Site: brandenburg
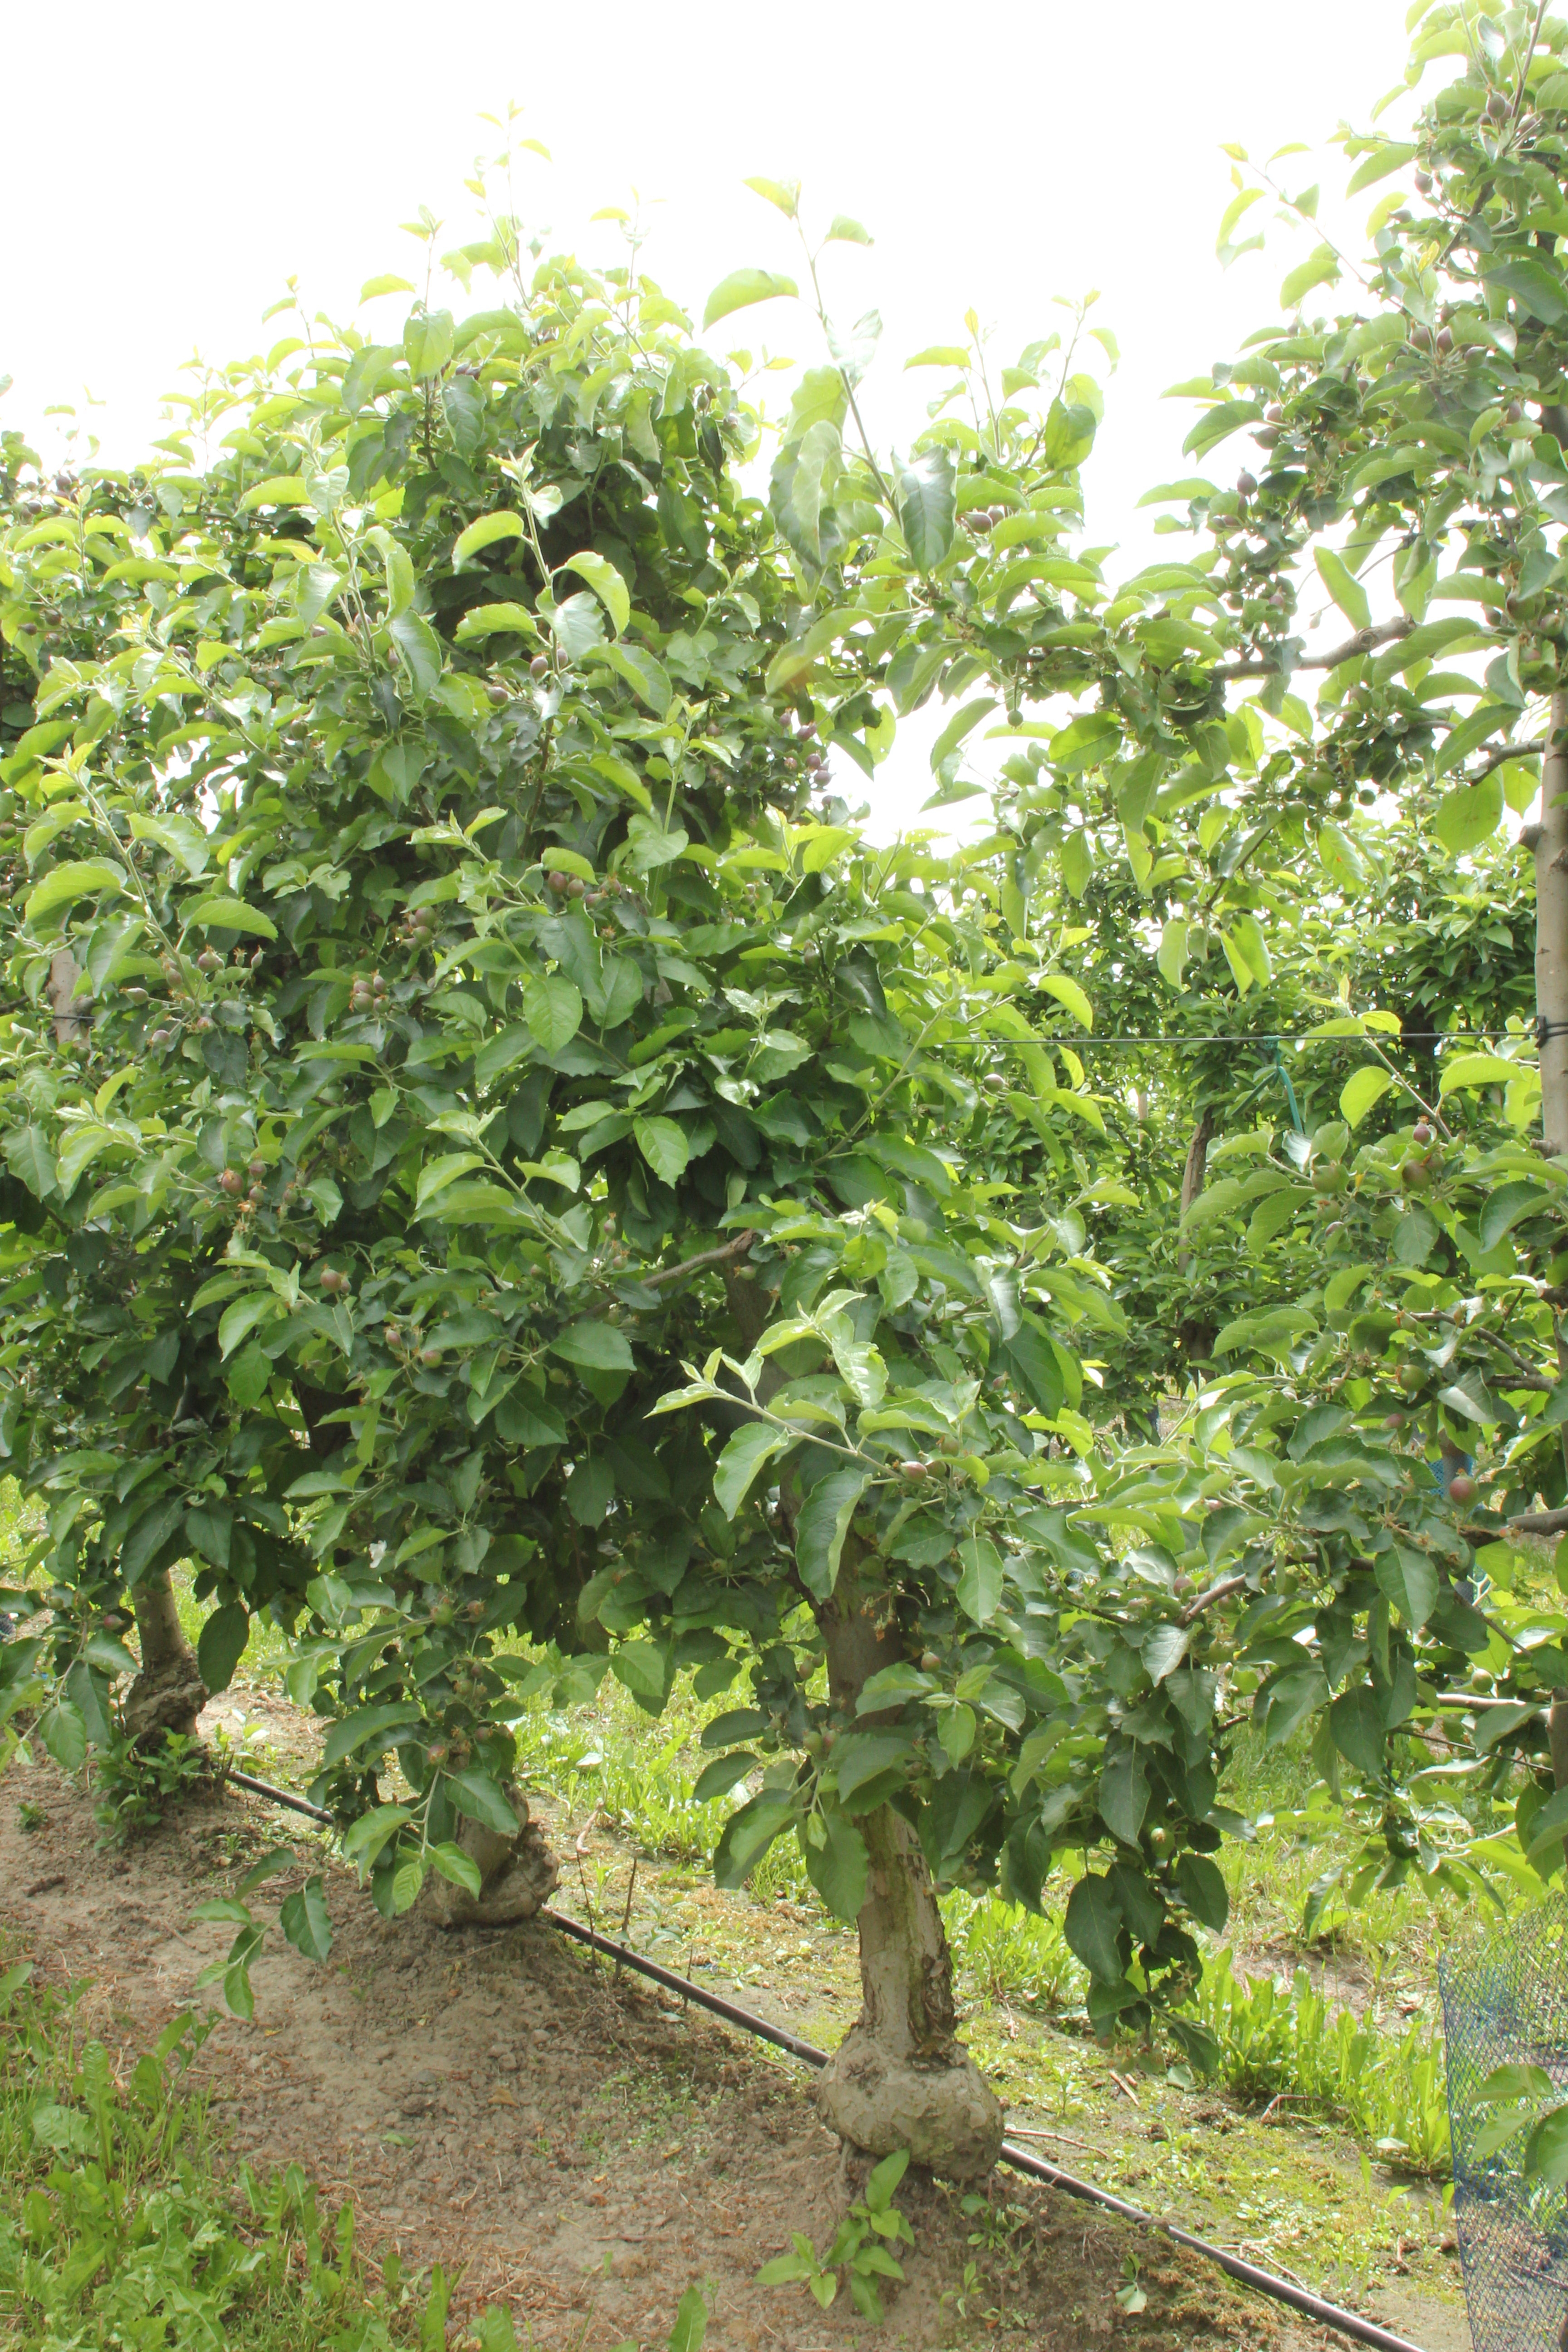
Growth stage (BBCH 72): Development of fruit